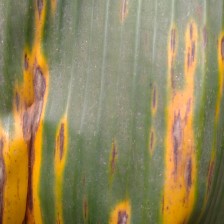
Label: sigatoka